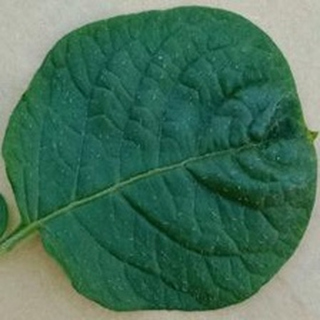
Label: healthy_potato